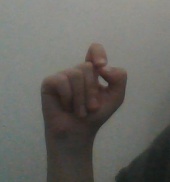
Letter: fa